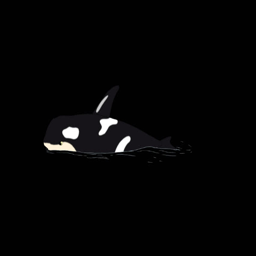
biological species in the water .